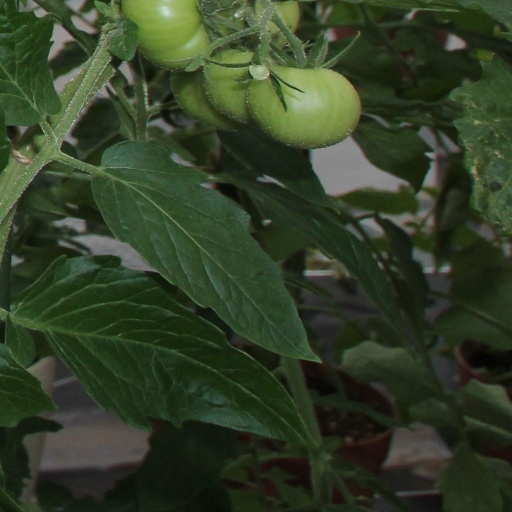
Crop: tomato